Abortion in Nevada

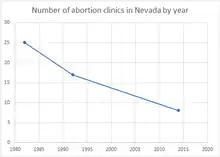
Number of abortion clinics in Nevada by year

Between 1982 and 1992, the number of abortion clinics in the state decreased by eight, going from 25 in 1982 to 17 in 1992. In 2014, the state had thirteen facilities that provided abortions, of which eight were abortion clinics. In 2014, 88% of the counties in the state did not have an abortion clinic. That year, 9% of women in the state aged 15–44 lived in a county without an abortion clinic. In 2017, there were three Planned Parenthood clinics, of which two offered abortion services, in a state with a population of 668,173 women aged 15–49.